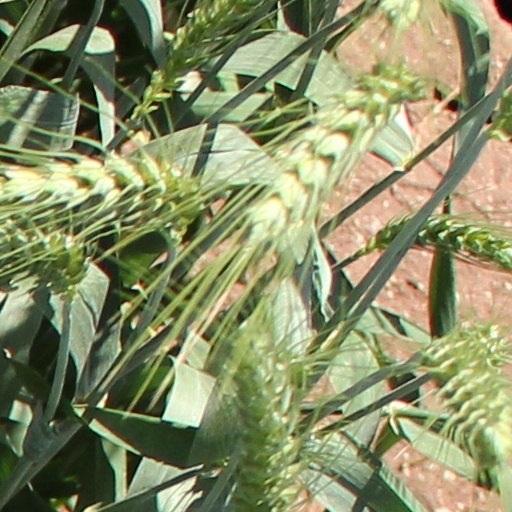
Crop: wheat